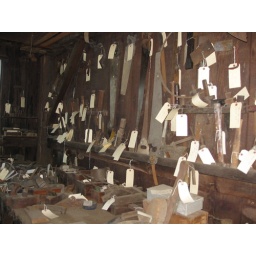
cataloging tools in red barn